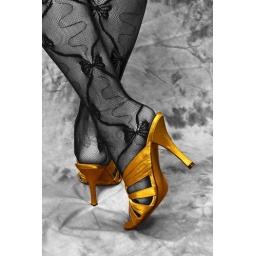
Posing in gold shoes. Converted to black and white in photoshop then gold reinstated